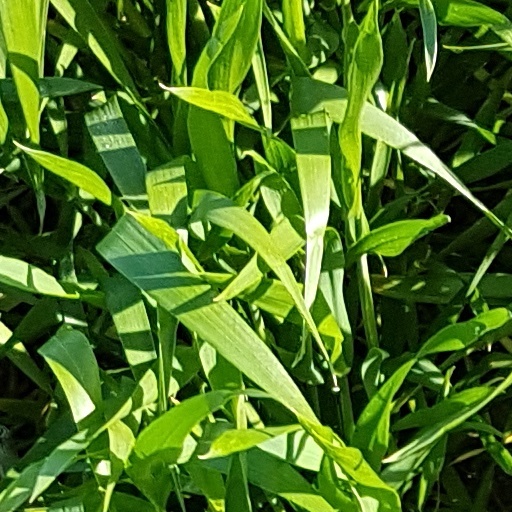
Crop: wheat